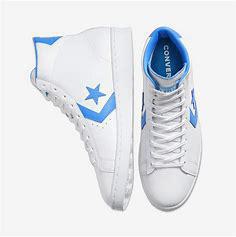
Brand: Converse
Model: Pro Leather